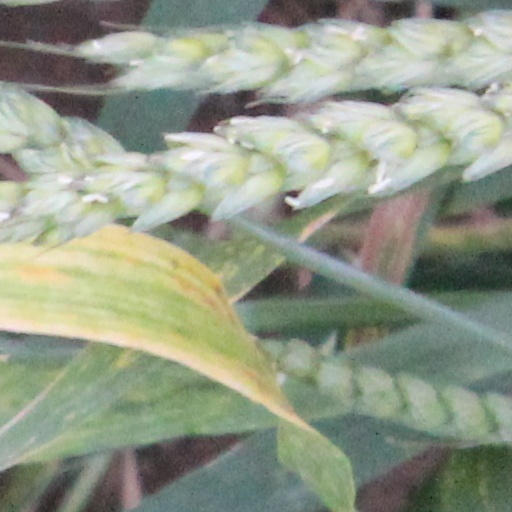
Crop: wheat